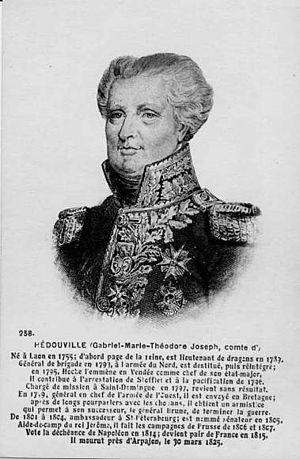
Le traité de Beauregard est signé le 14 février 1800 entre les généraux républicain Guillaume Brune et chouan Georges Cadoudal, mettant fin à la troisième chouannerie dans le Morbihan.